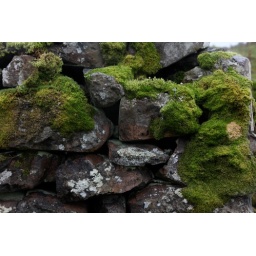
Old stone walls in Scotland.